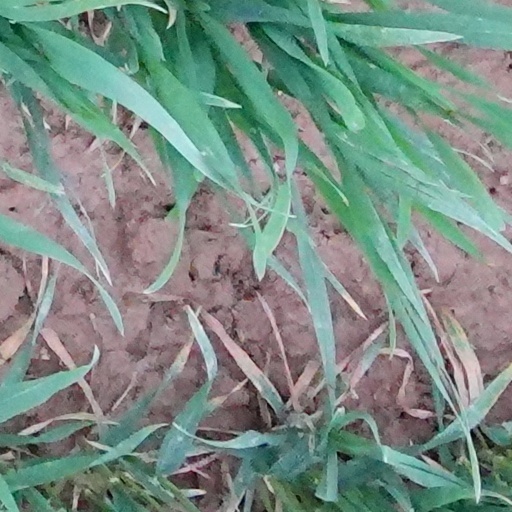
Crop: wheat